Hannah Rosenthal

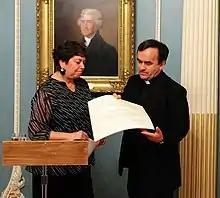
Hannah Rosenthal, U.S. Special Envoy to Monitor and Combat Anti-Semitism, recognizes the work of Father Patrick Desbois, President of the Yahad-In Unum Association of France, with a Tribute of Appreciation certificate, May 12, 2011.

Together with Farah Pandith, U.S. Special Representative to Muslim Communities, Rosenthal launched the Acceptance, Respect and Tolerance Initiative to promote inter-faith and inter-ethnic understanding. The initiative was criticized by Gregg Rickman, her predecessor as Special Envoy in the George W. Bush administration.